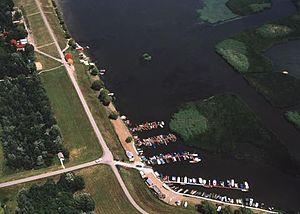
Sarud est un village et une commune du comitat de Heves en Hongrie.